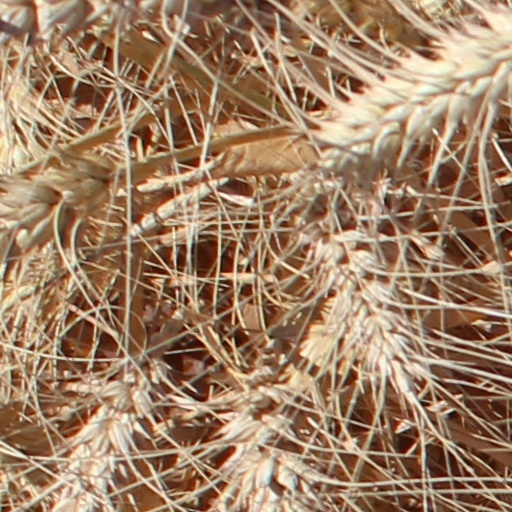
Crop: wheat